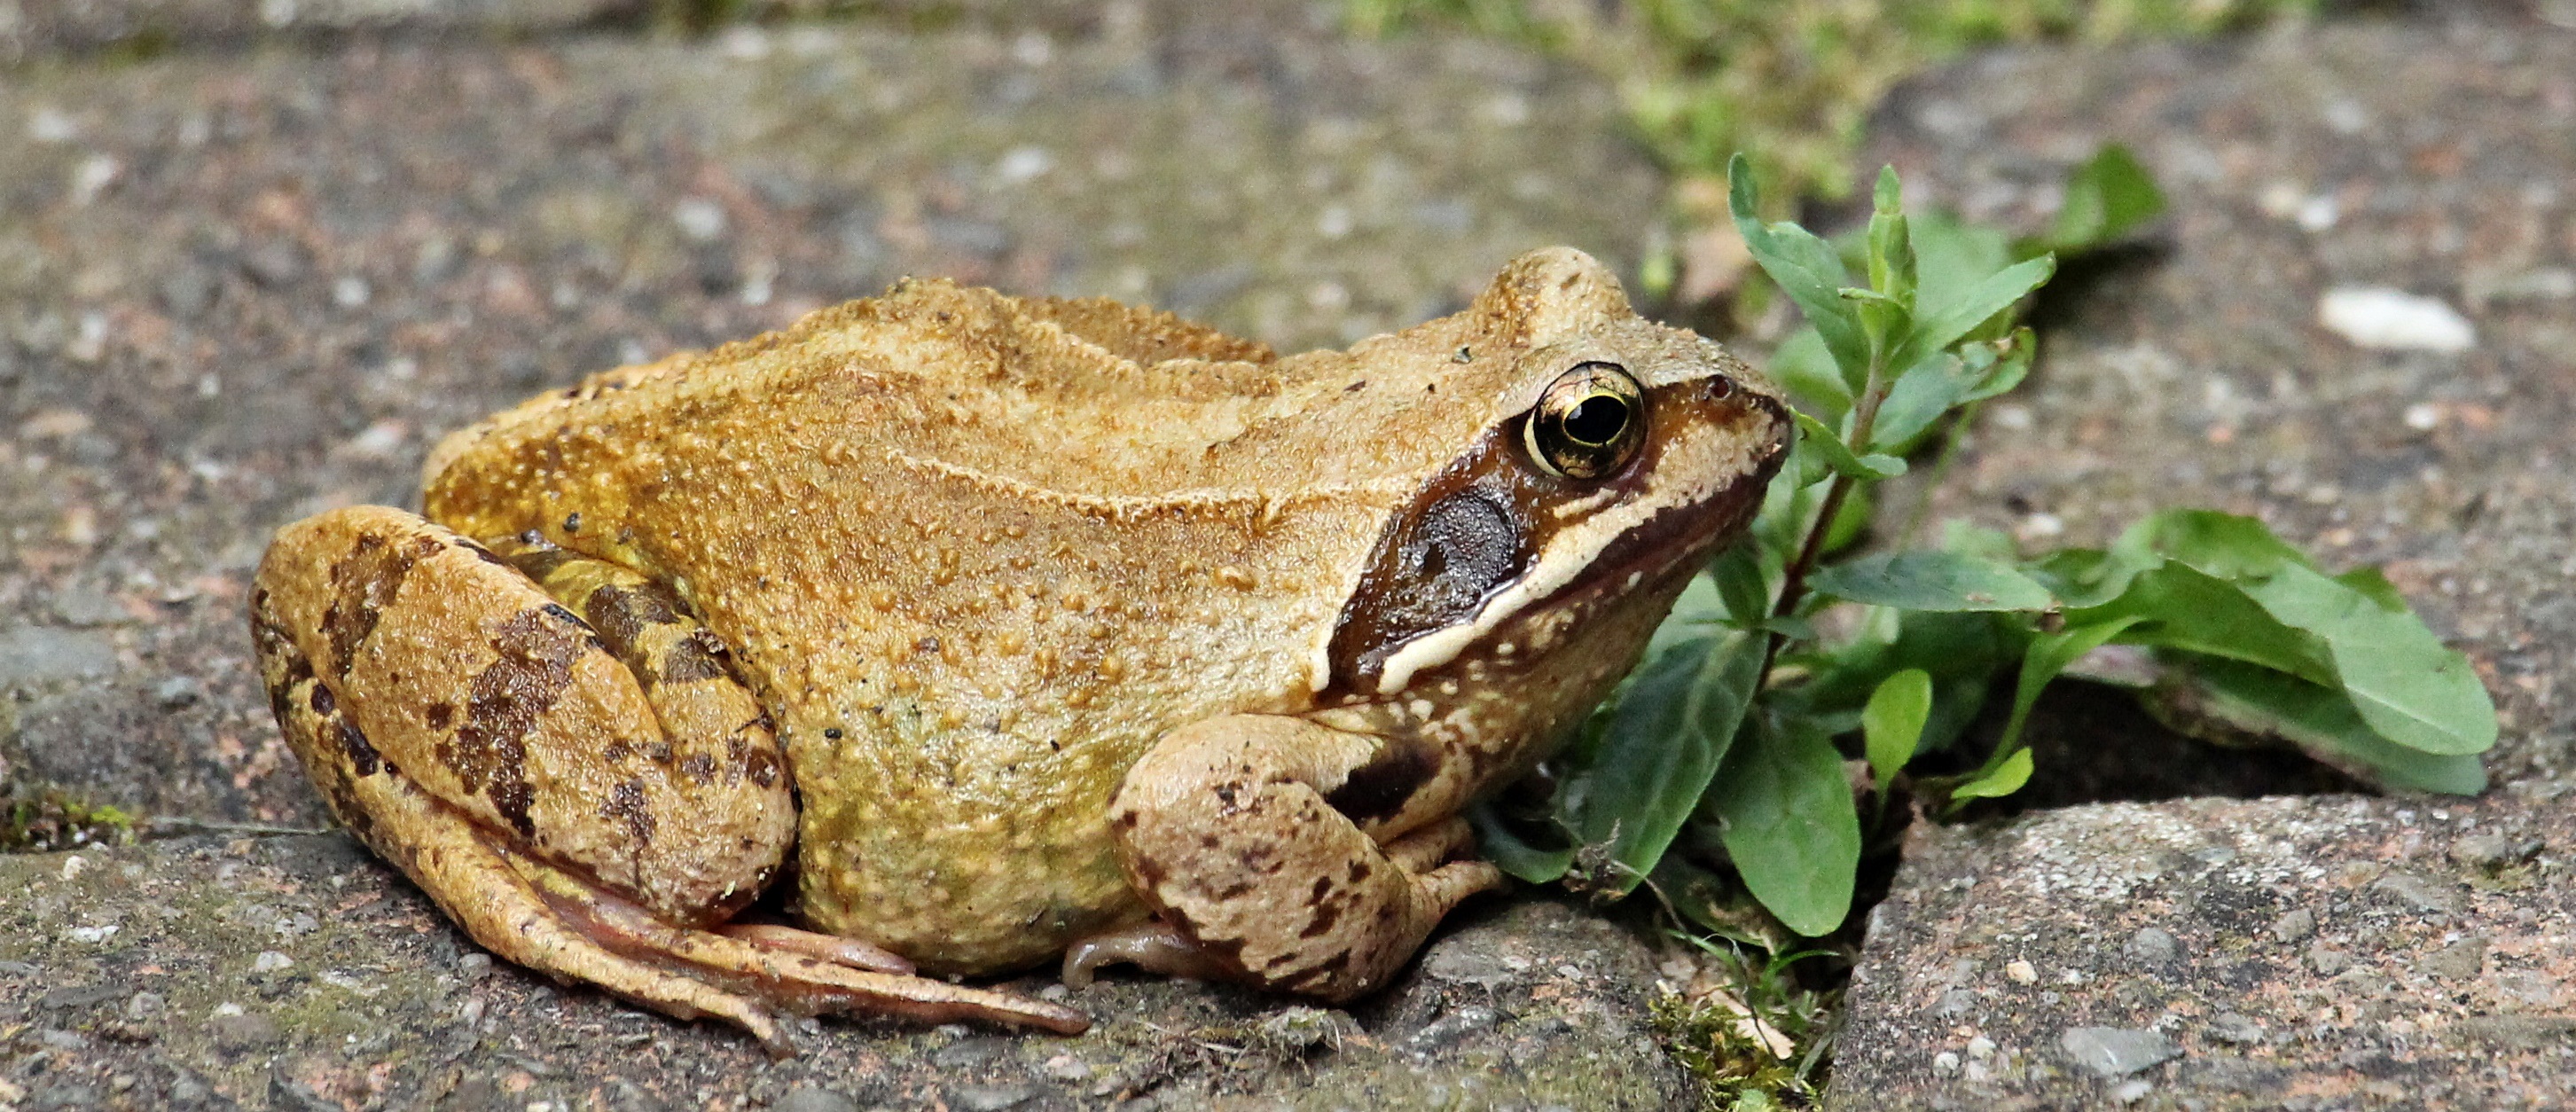
dandelion, animal, wildlife, frog, toad, reptile, amphibian, fauna, weed, vertebrate, amphibians, animal world, wildlife photography, pond inhabitants, ranidae, boa constrictor, boas